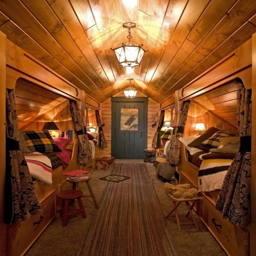
what a great idea for the boys who share a room !